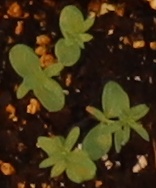
Label: Flax